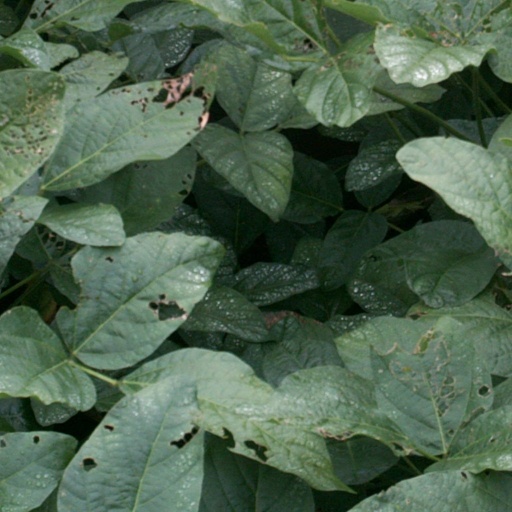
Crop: soybean